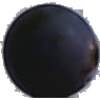
Label: Grape Blue 1